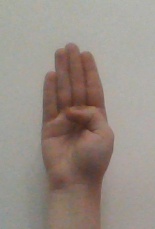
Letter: kaaf